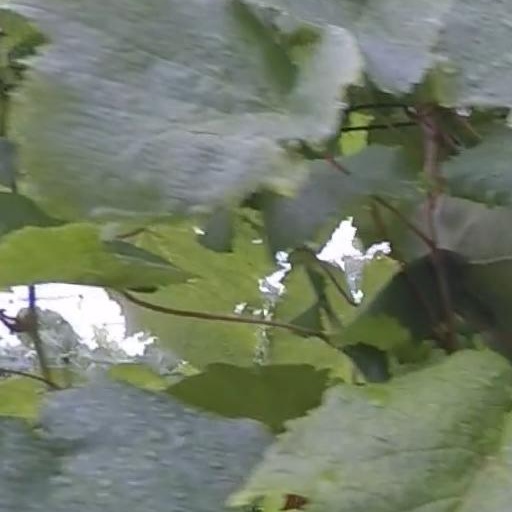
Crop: grape